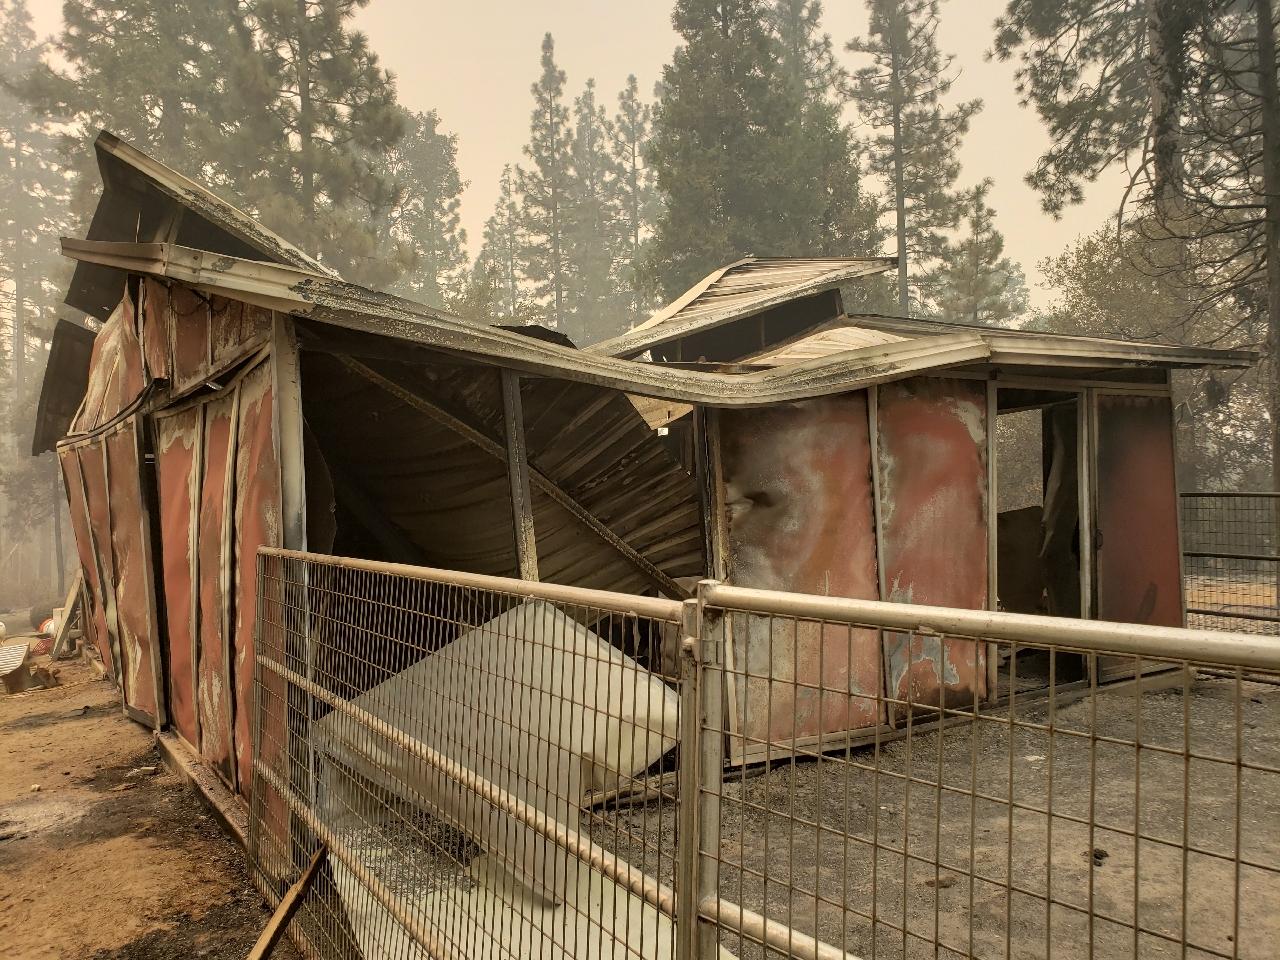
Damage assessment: destroyed